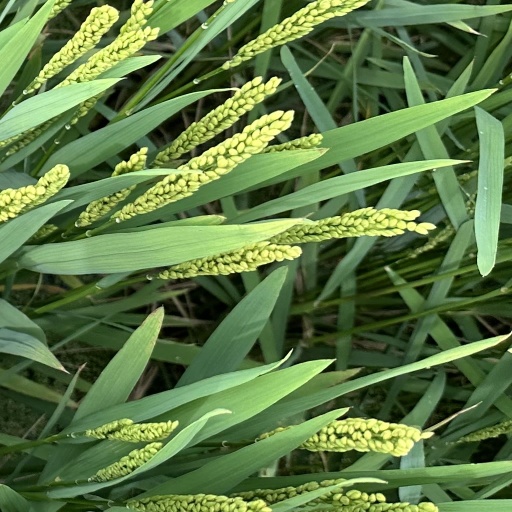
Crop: rice